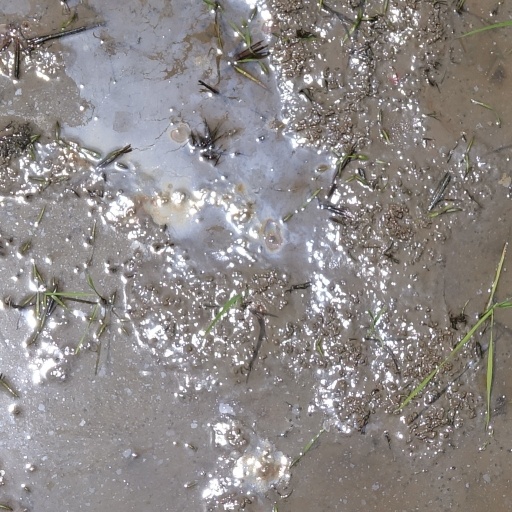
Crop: rice